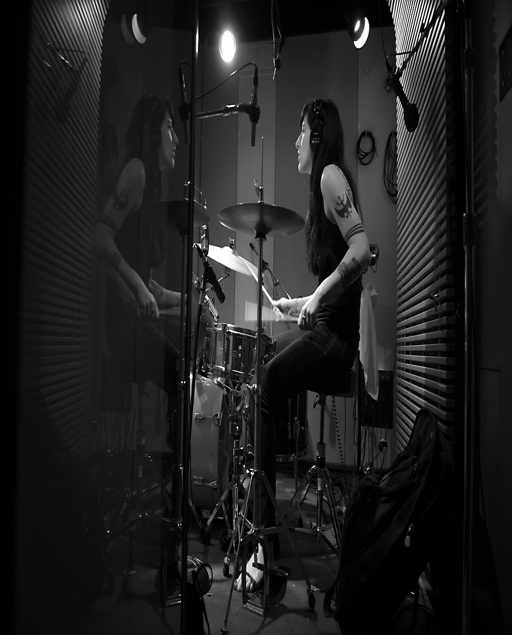
artist performed in the current studios , with garage punk artist on the drums .